Electoral district of Clayfield

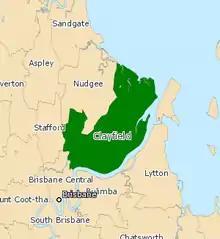
2008 map

Clayfield is an electoral division of the Legislative Assembly of Queensland. It is centred on the inner northern suburb of Clayfield in the state capital of Brisbane.